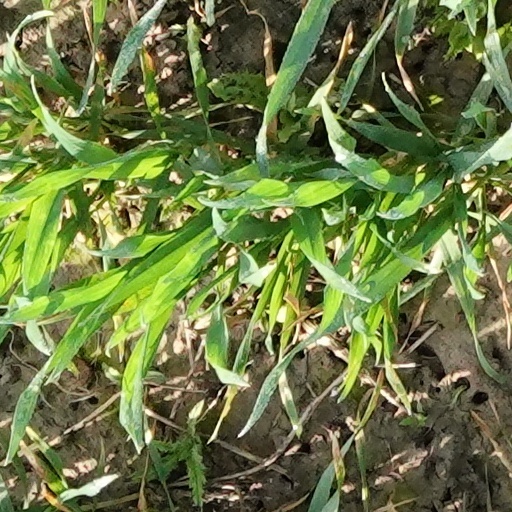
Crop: wheat